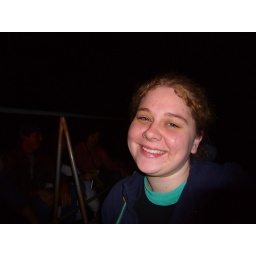
on the boat in the lake